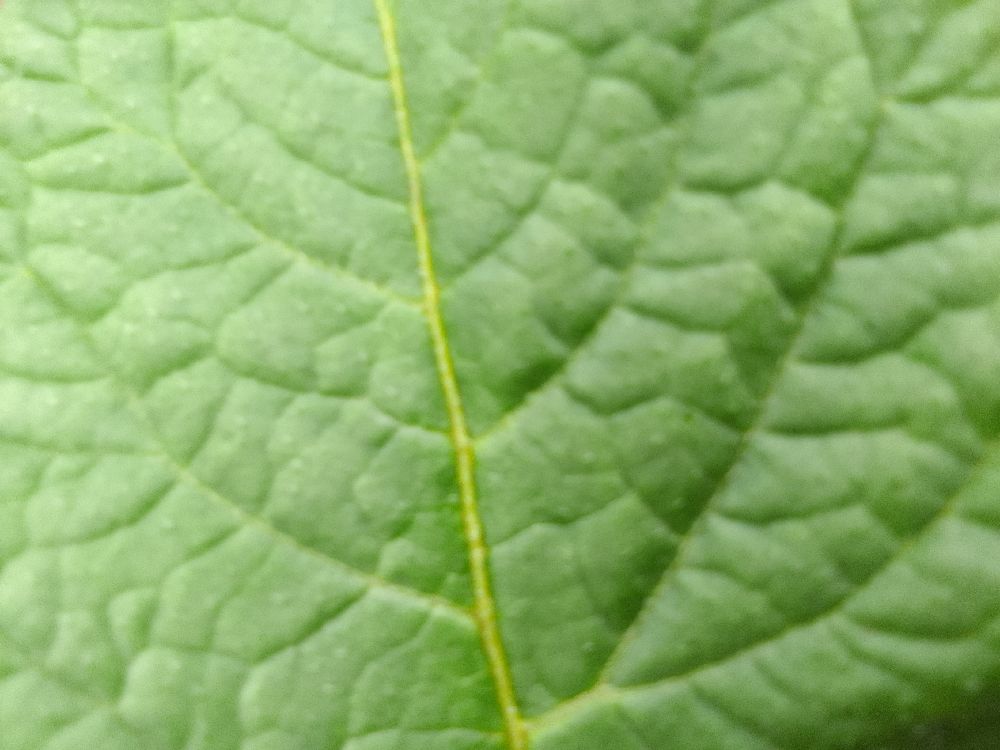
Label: Healthy